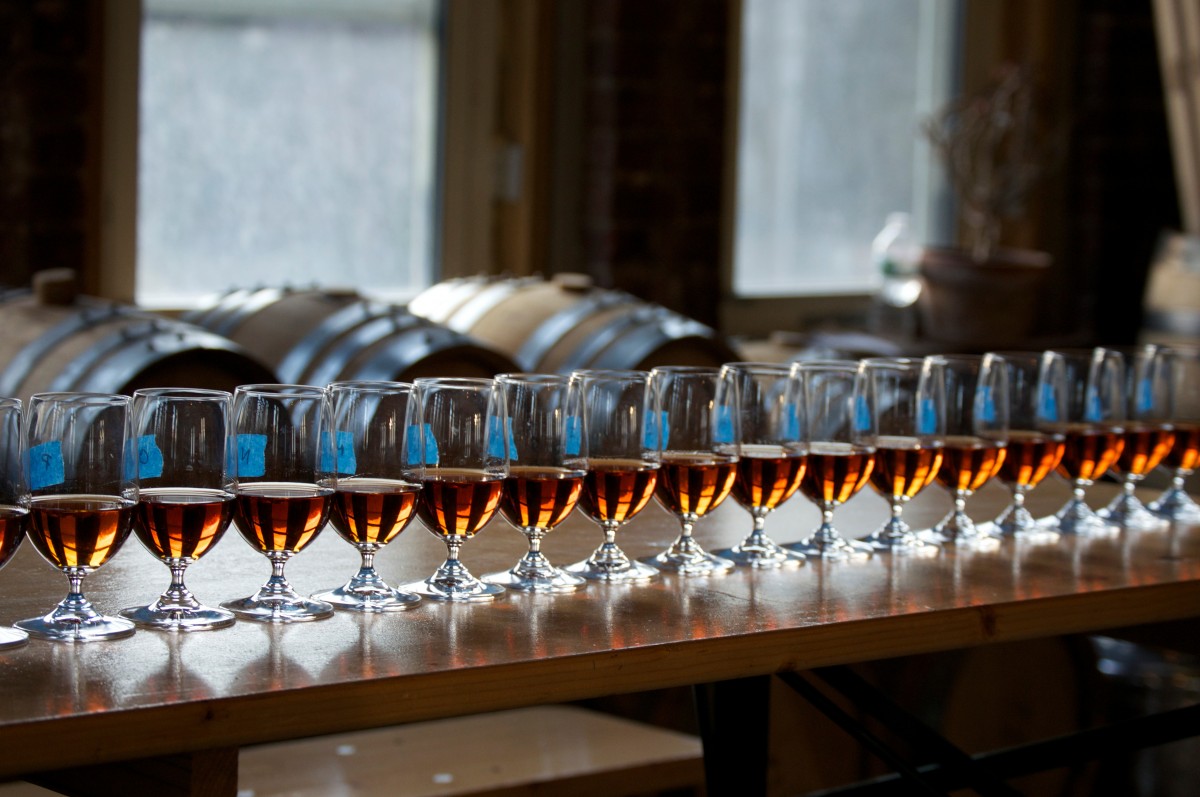
Tags: piano, musical instrument, carillon